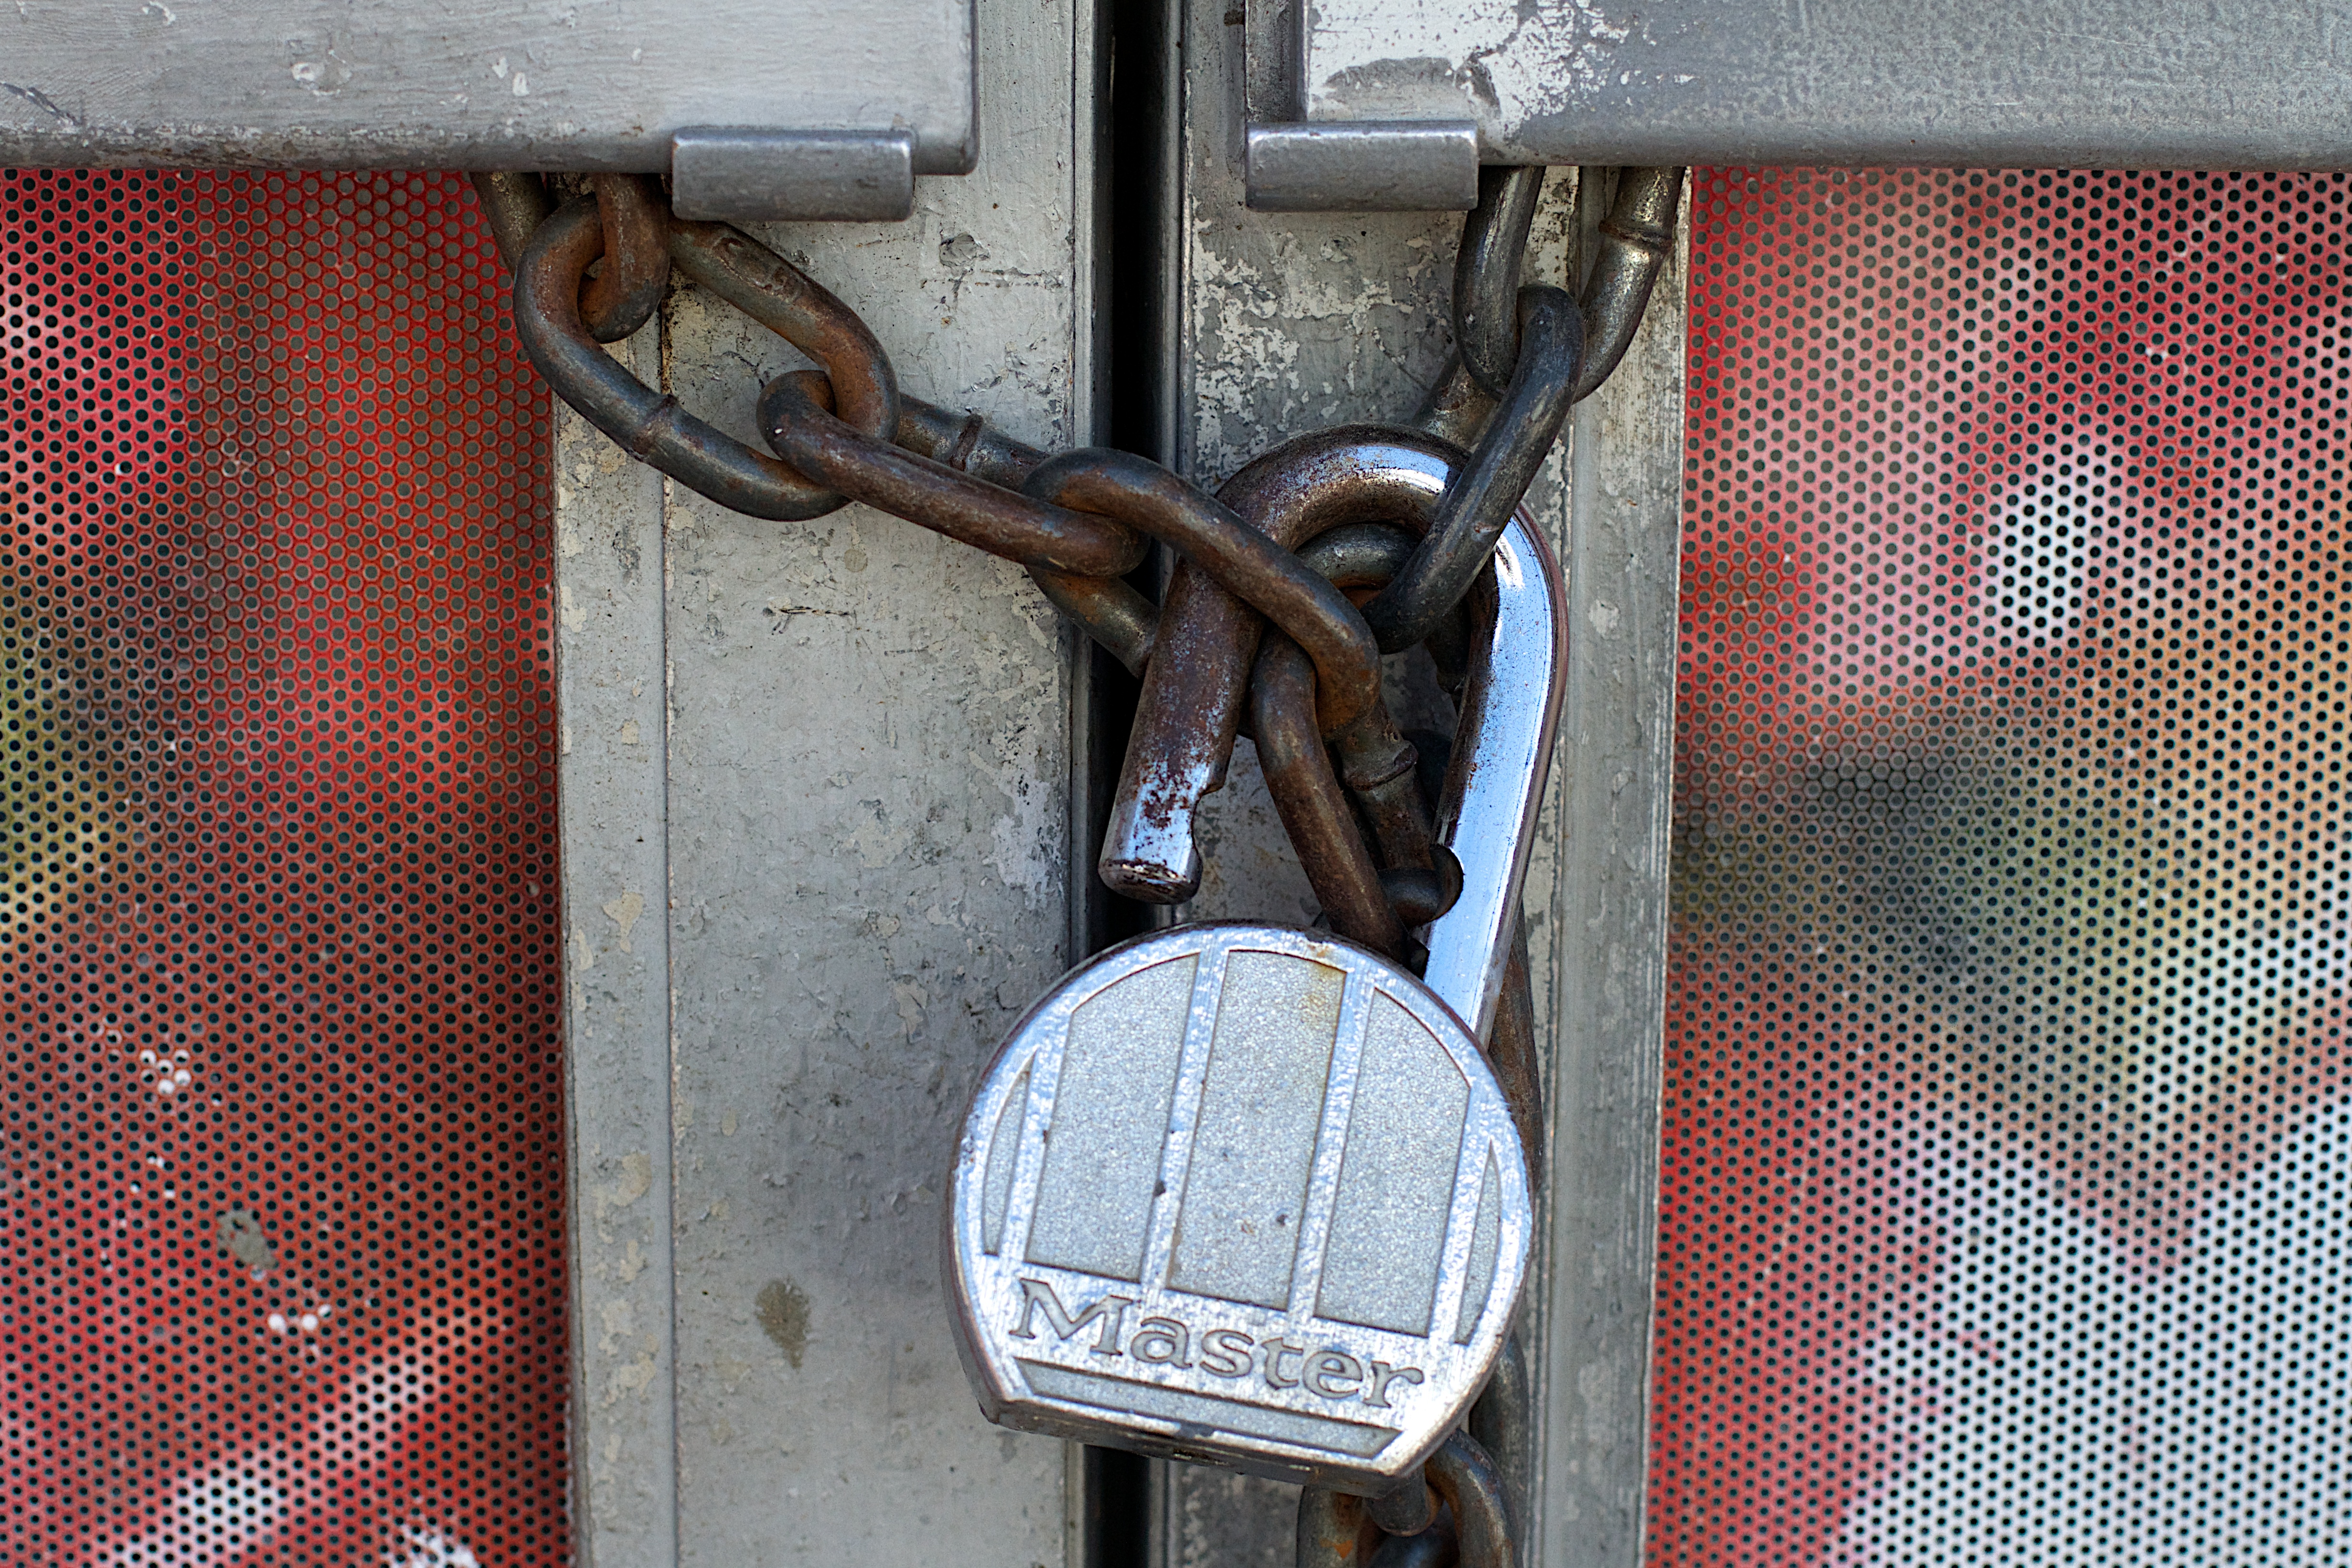
wood, window, metal, motor vehicle, iron, lock, public utility